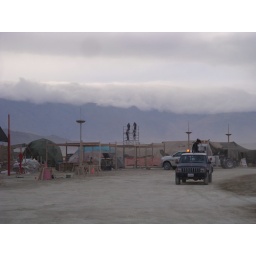
clouds coming over the mountains